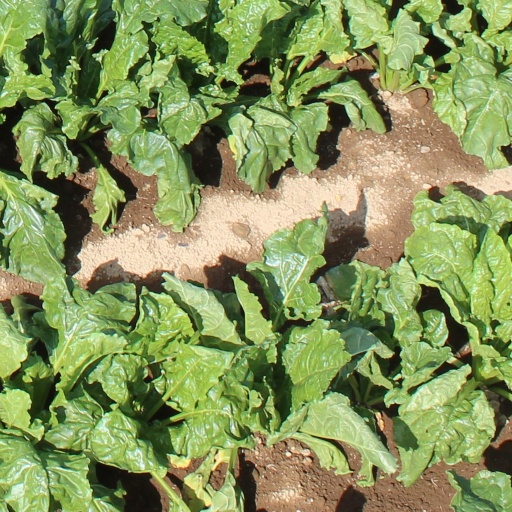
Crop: sugar beet